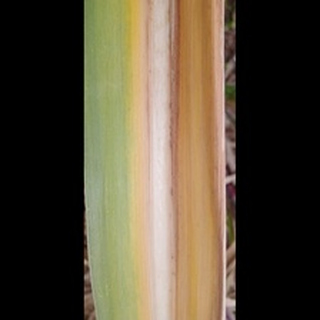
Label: sugarcane_yellow_leaf_disease